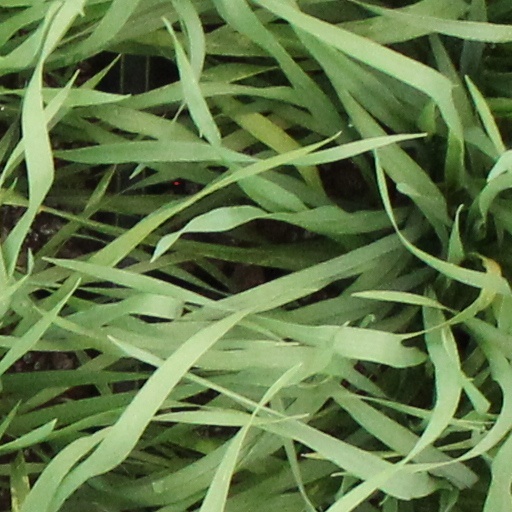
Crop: wheat